Music of Iraq

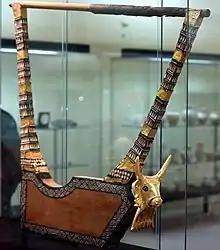
The Queen's gold lyre from the Royal Cemetery at Ur. Iraq Museum, Baghdad.

In 1929, archaeologists led by the British archaeologist Leonard Woolley, representing a joint expedition of the British Museum and the University of Pennsylvania Museum of Archaeology and Anthropology, discovered the Lyres of Ur or Harps of Ur, which are considered to be the world's second oldest surviving stringed instruments when excavating the Royal Cemetery of Ur between from 1922 and 1934. They discovered pieces of three lyres and one harp in Ur, located in what was Ancient Mesopotamia, modern day Iraq. They are over 4,500 years old, from ancient Mesopotamia during the Early Dynastic III Period (2550–2450 BC). The decorations on the lyres are fine examples of the court art of Mesopotamia of the period.